Roger Reynolds

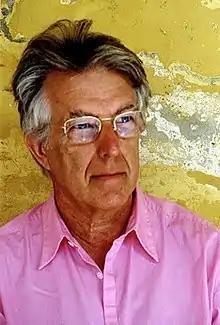
Roger Reynolds (2005)

Roger Lee Reynolds (born July 18, 1934) is an American composer. He is known for his capacity to integrate diverse ideas and resources, and for the seamless blending of traditional musical sounds with those newly enabled by technology. Beyond composition, his contributions to musical life include mentorship, algorithmic design, engagement with psychoacoustics, writing books and articles, and festival organization.